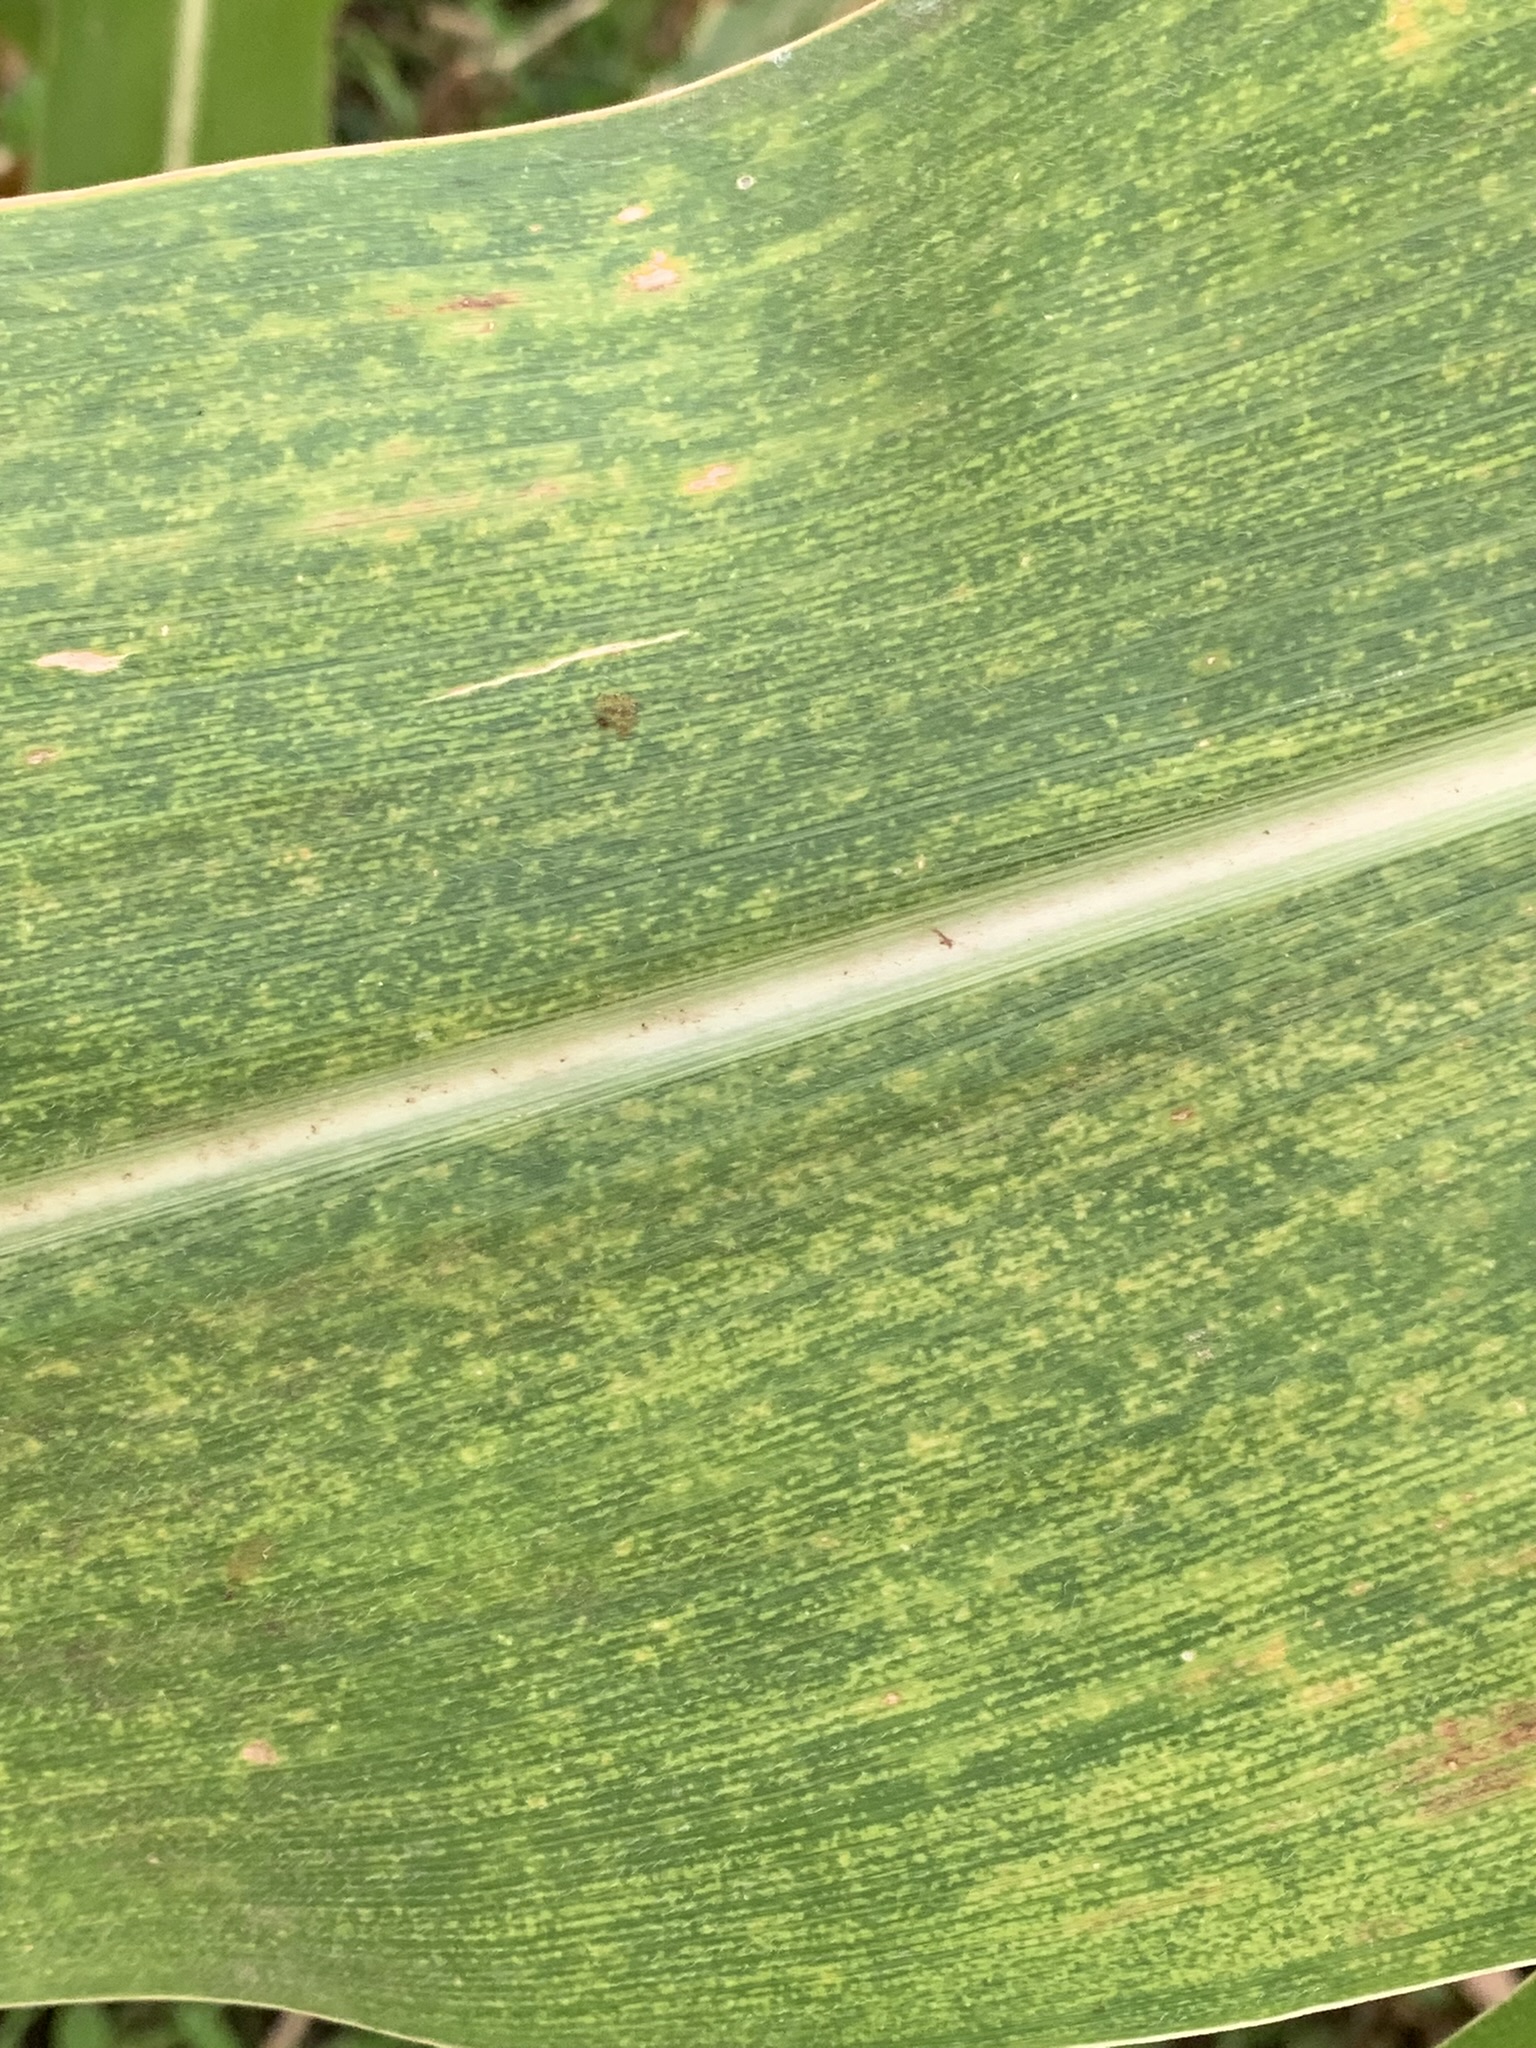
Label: MLN